Punch and Judy (opera)

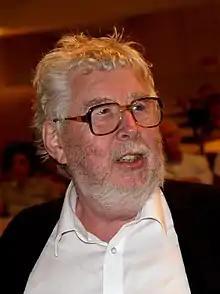
Birtwistle in 2008

Punch and Judy is a chamber opera with music by Harrison Birtwistle and a libretto by Stephen Pruslin, based on the puppet figures of the same names. Birtwistle wrote the score from 1966 to 1967. The opera was first performed at the Aldeburgh Festival, which had commissioned the work, on 8 June 1968, with David Atherton conducting the English Opera Group. The premiere cast included John Cameron as Mr Punch.